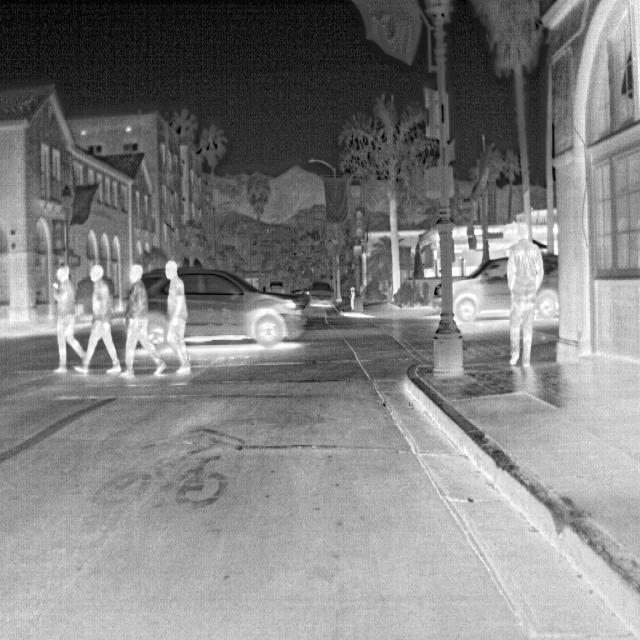
Detected objects:
label: person
label: person
label: person
label: person
label: person